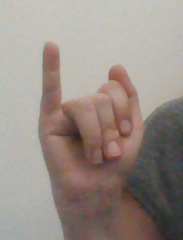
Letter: meem